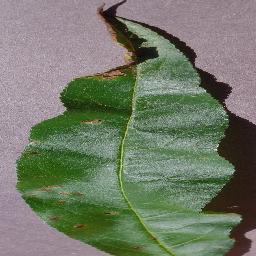
Label: Peach___Bacterial_spot